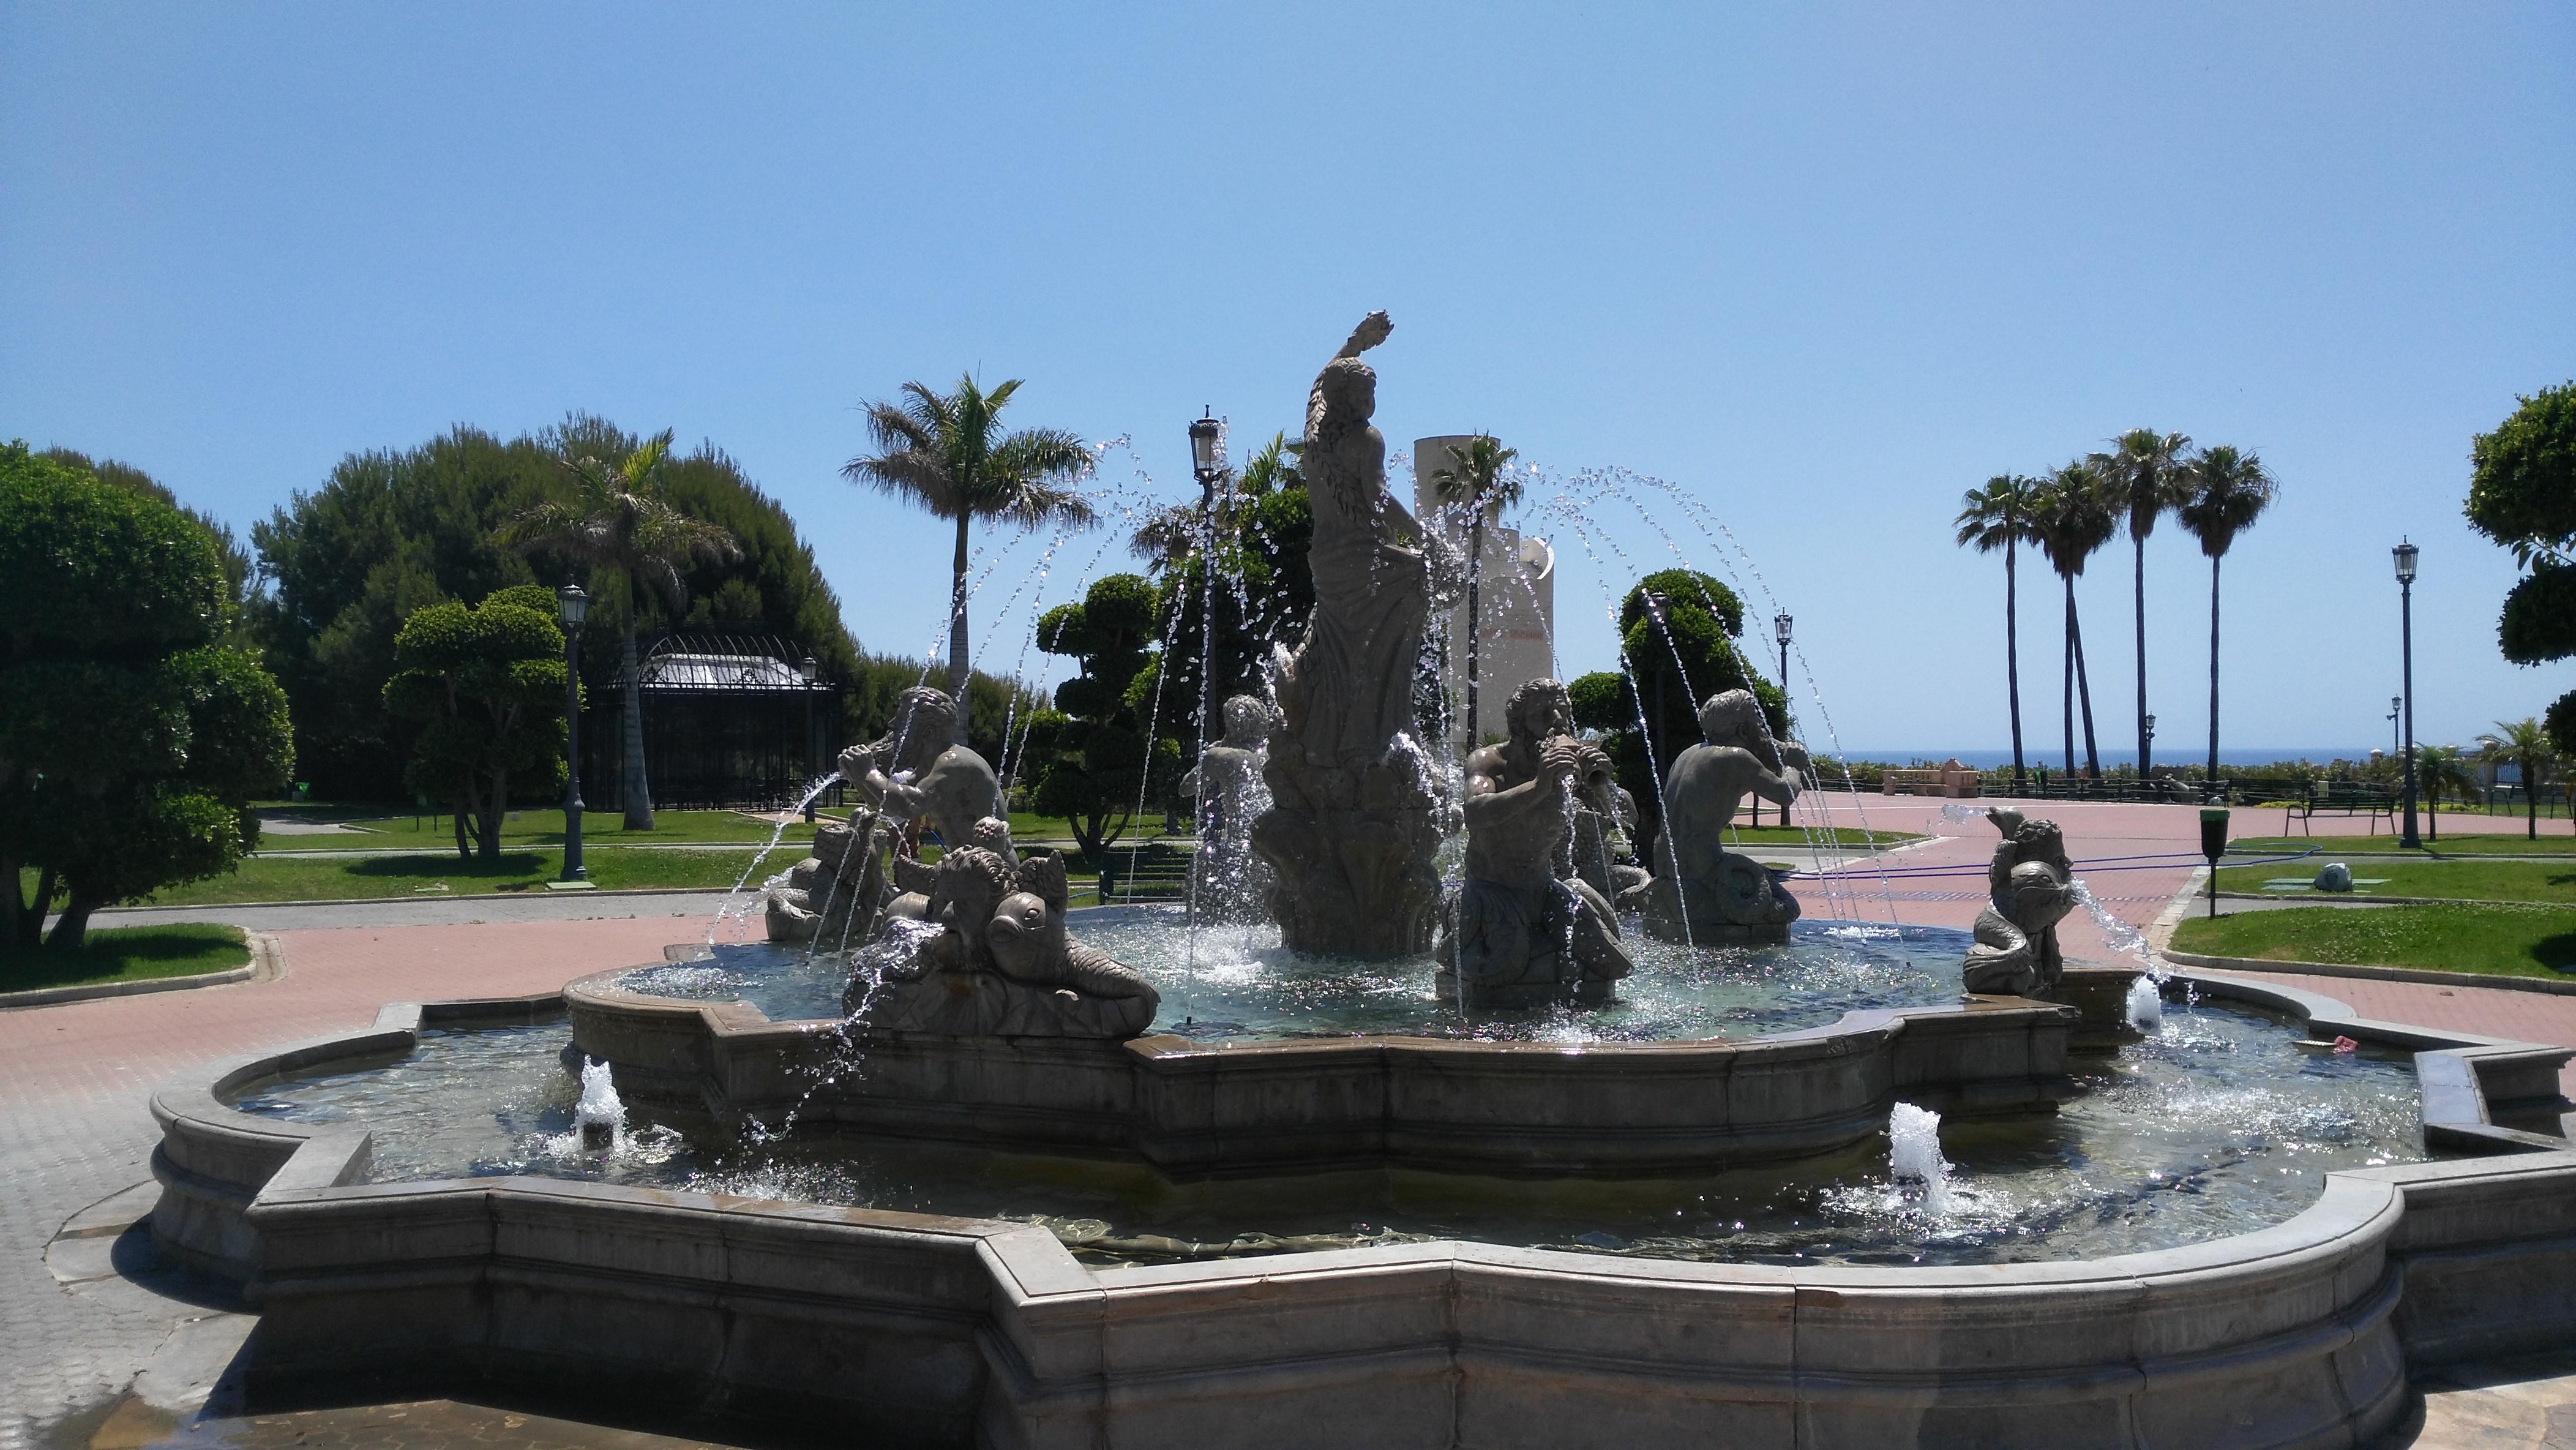
monument, plaza, park, memorial, spain, fountain, andalucia, town square, parque, water feature, malaga, bateria, torremolinos